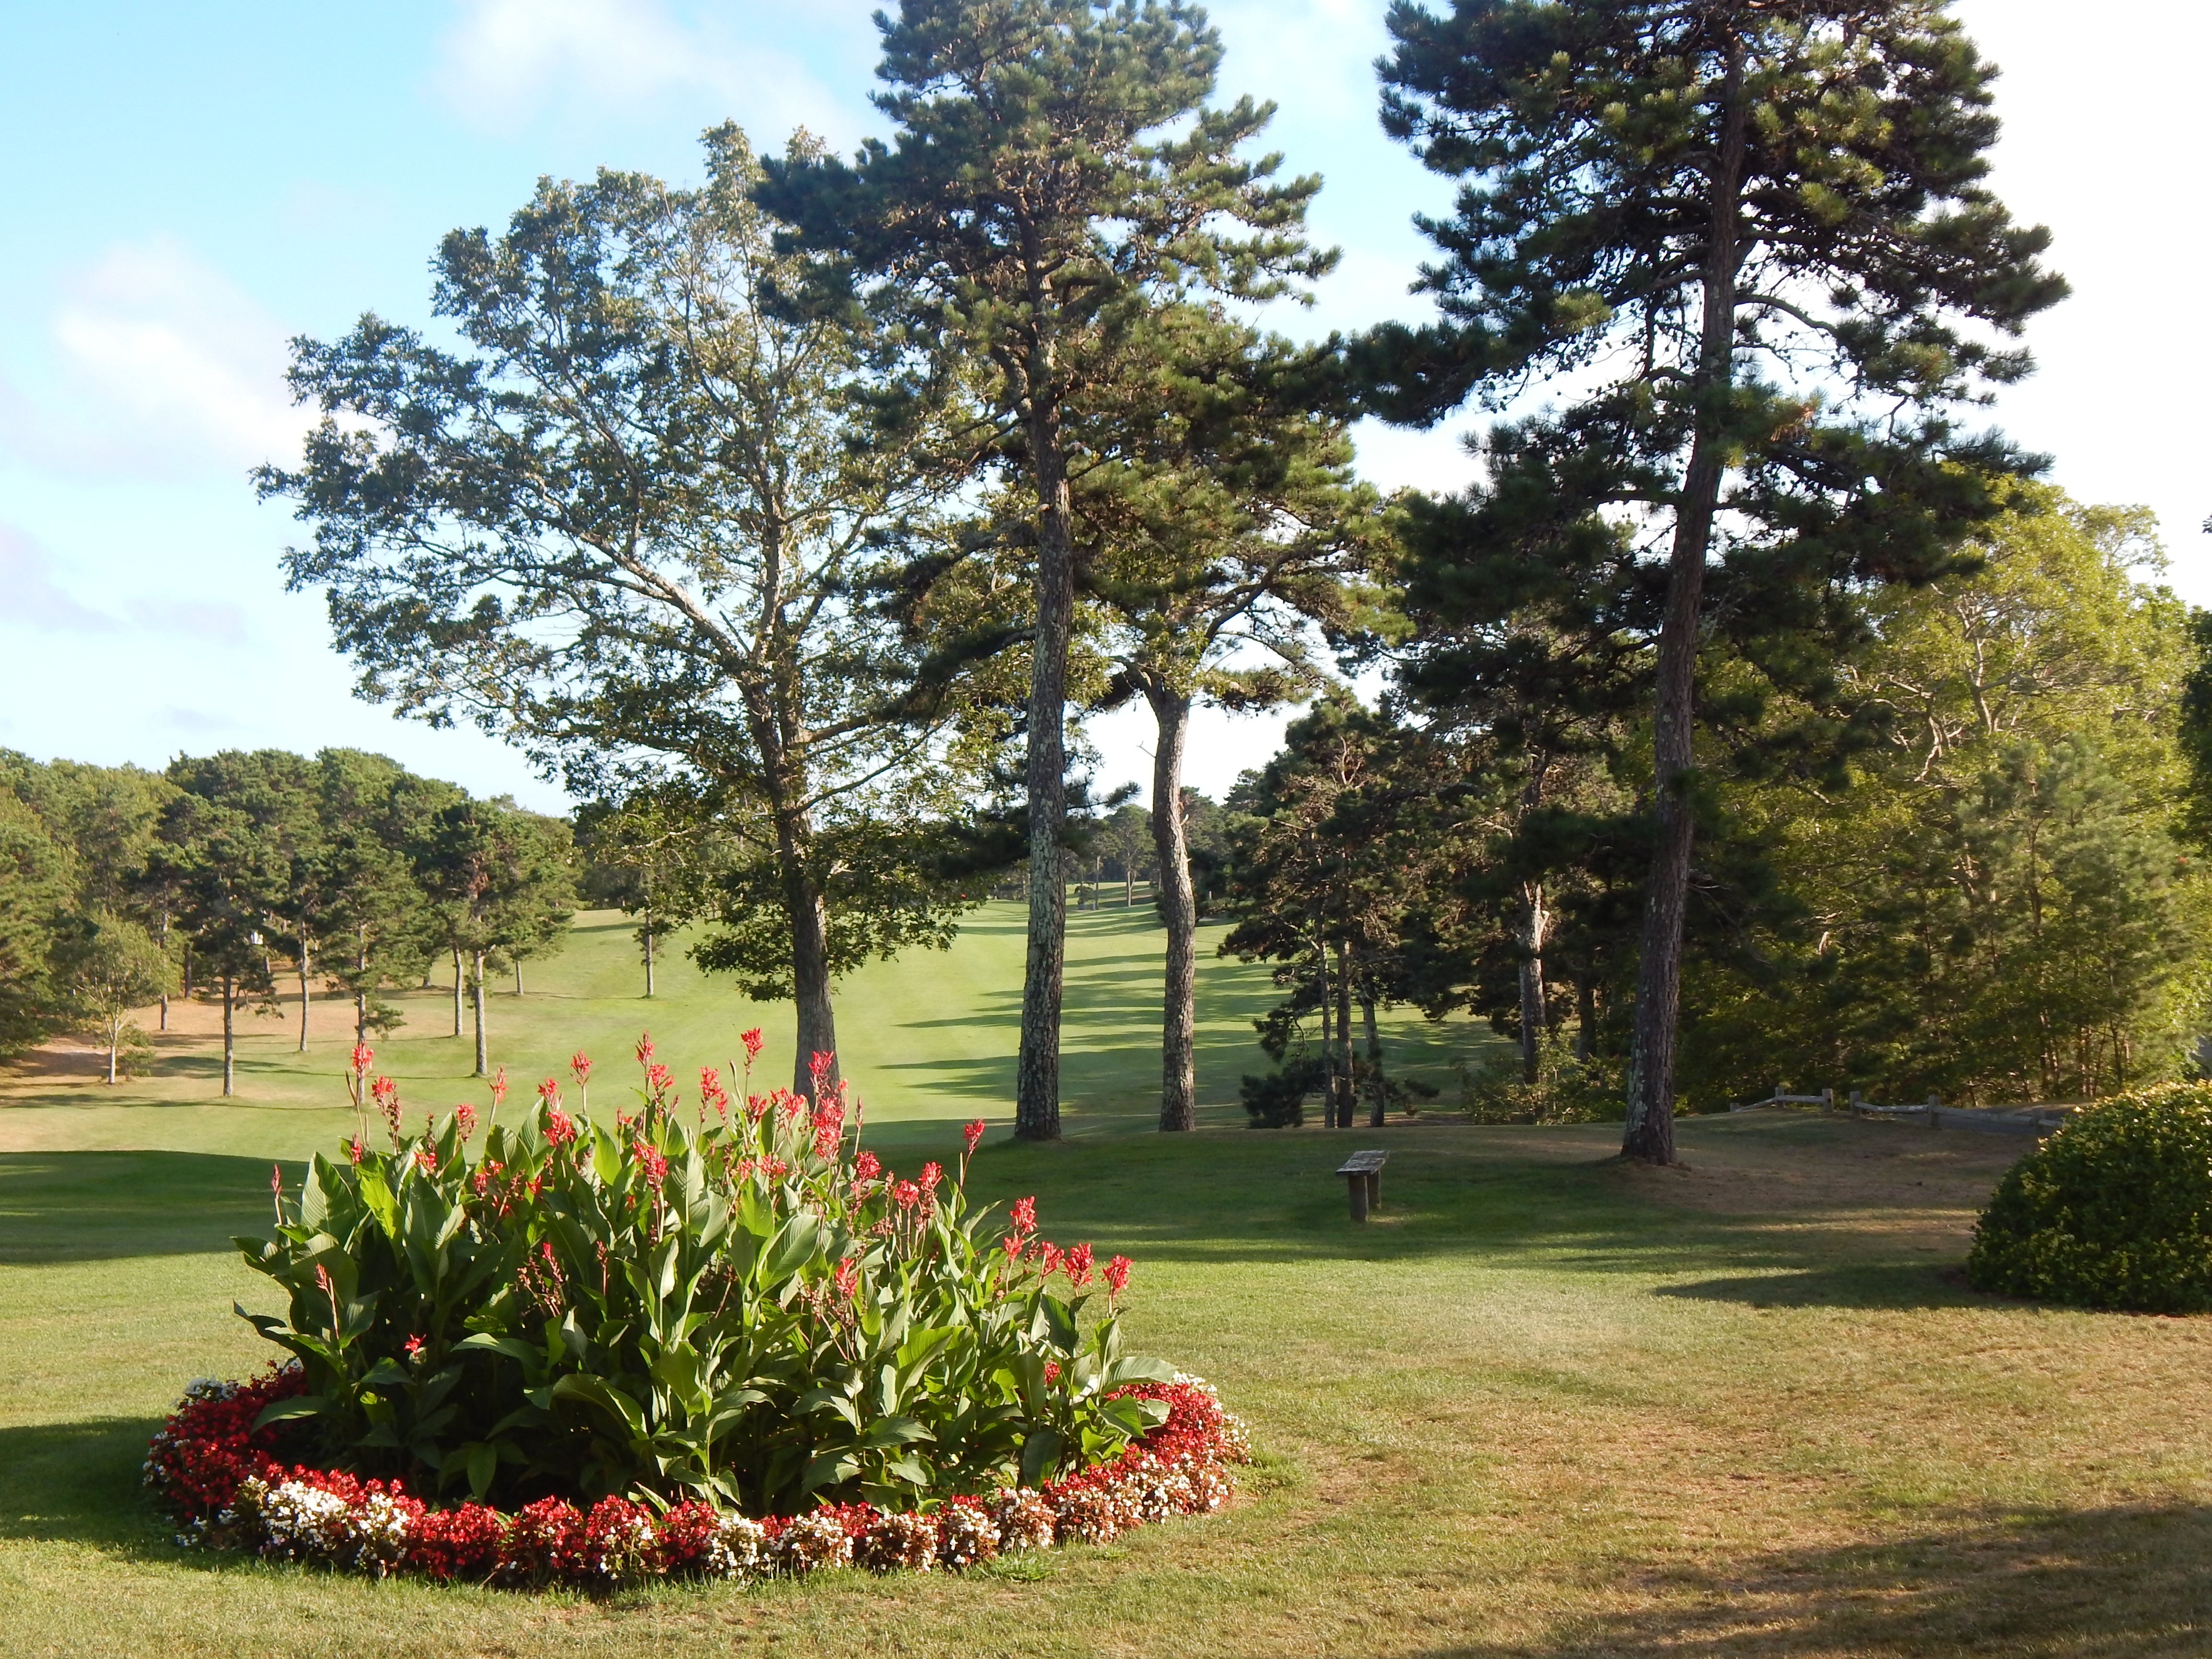
tree, plant, sun, lawn, flower, home, park, backyard, garden, lifestyle, leisure, golf, landscaping, shrub, estate, fairway, yard, golf course landscape, residential area, woody plant, landscape architect